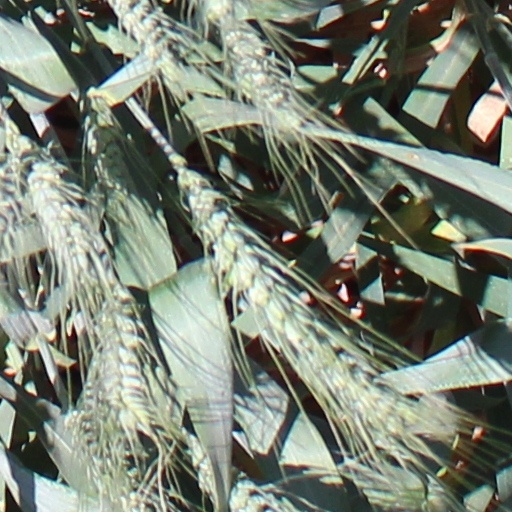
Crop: wheat